Road traffic accidents in Ethiopia

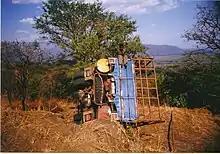
Flipped truck in Oromia in 2000

In Ethiopia, road traffic accidents are a serious problem. The Analyzing Traffic Accident research suggested that there were more than 29,1577 accidents in the past eleven years, including 912,956 kilometers road network and 68,100 motorized vehicles were developed. From 2007/2008 years to 2017/2018 years, the variation of road network coverage in kilometer and motorized vehicle were estimated around 25,914 and 563,003 respectively.